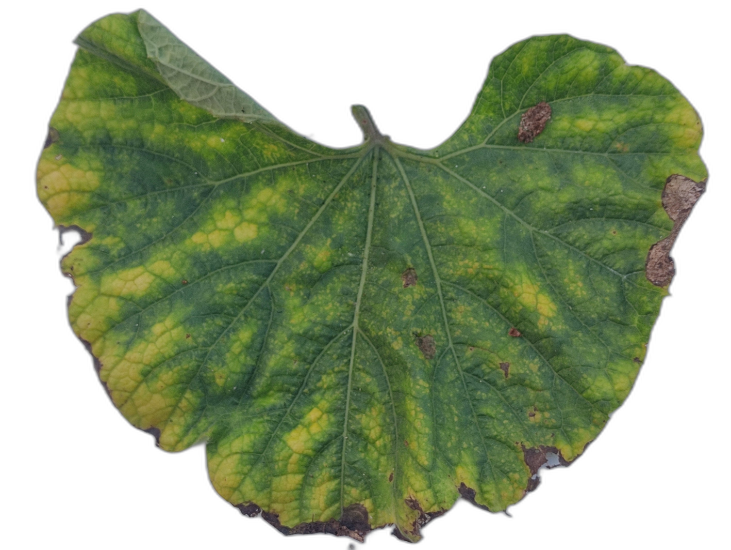
Crop: Bottle Gourd
Label: Downy_Mildew